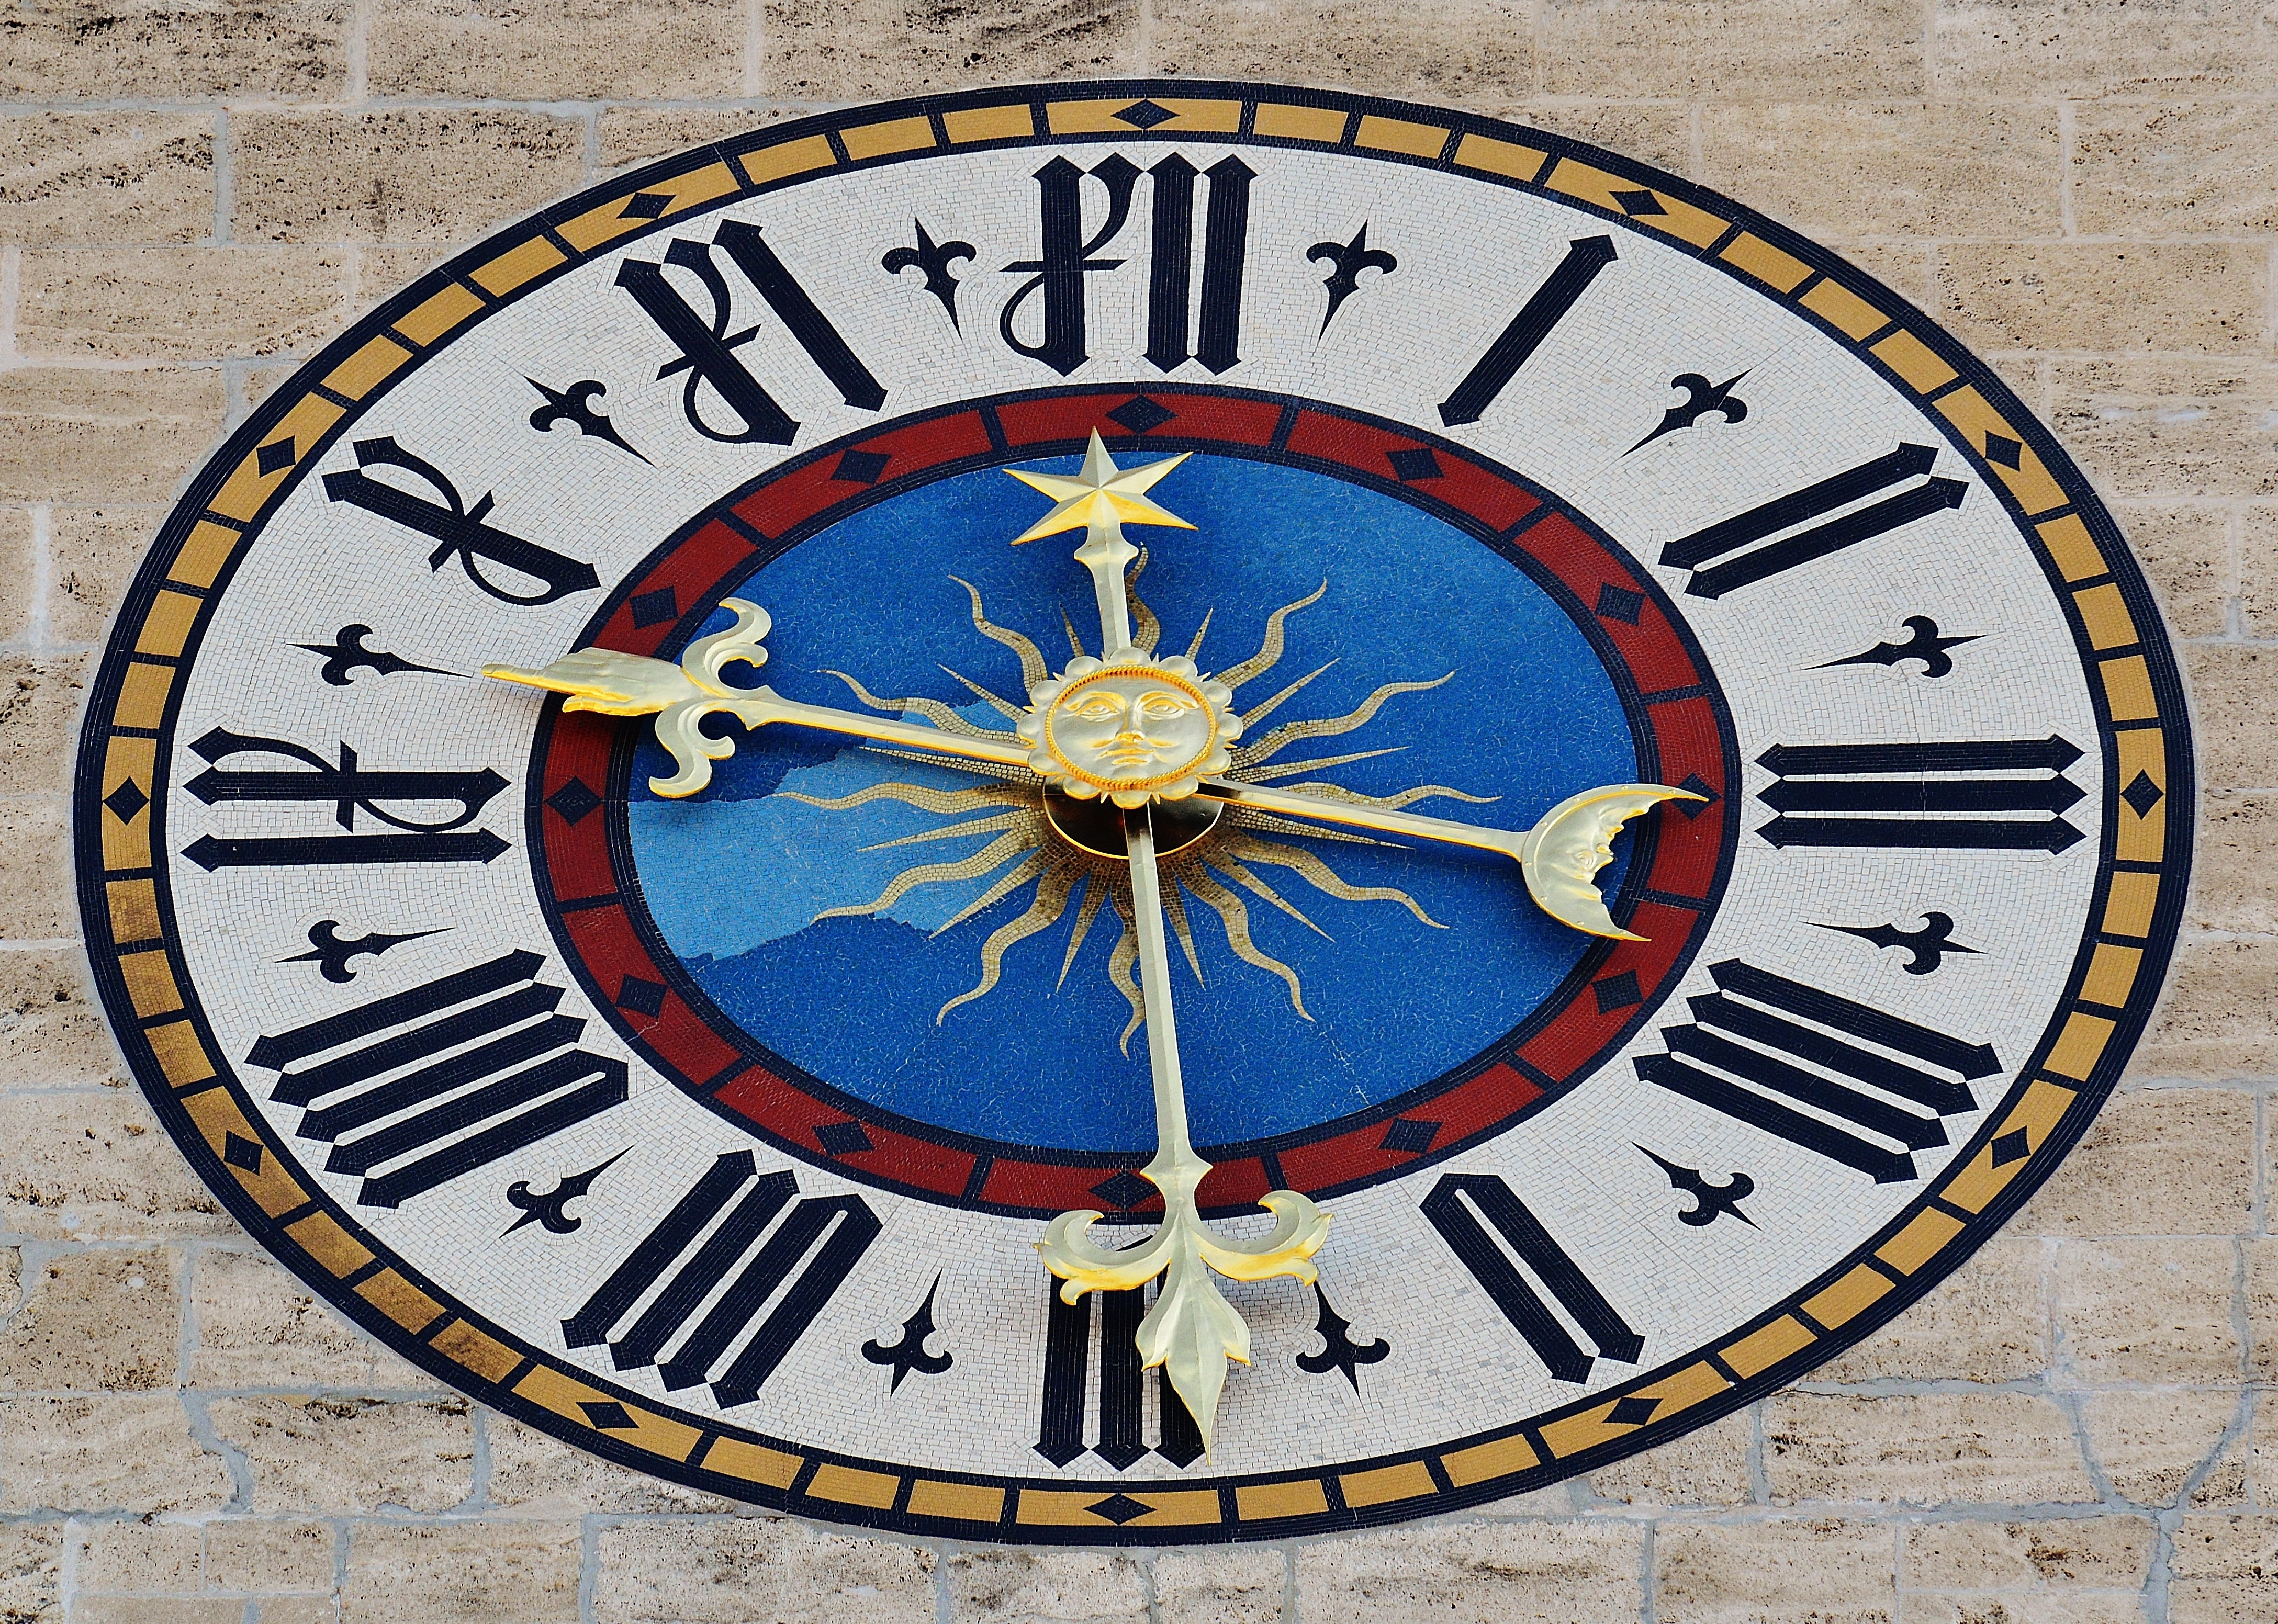
clock, furniture, circle, clock tower, munich, marienplatz, town hall